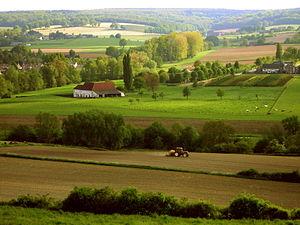
L'Amstel Gold Race est une course cycliste d'un jour créée en 1966 et patronnée par la marque de bière Amstel. Elle parcourt le sud de la province du Limbourg aux environs de Maastricht, ainsi que parfois la Belgique voisine. Les principales difficultés se trouvent à la Montagne Saint-Pierre et à Fauquemont-sur-Gueule.